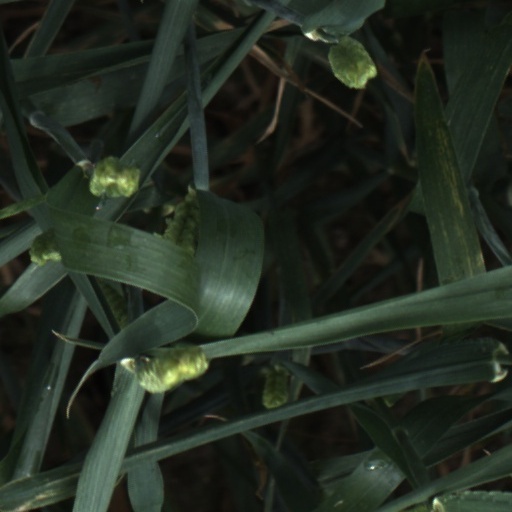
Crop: wheat